Endemism

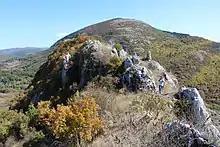
Cinder cones and vegetation of Kula Volcano in Turkey

Mountains can be seen as 'sky islands': refugia of endemics because species that live in the cool climates of mountain peaks are geographically isolated. For example, in the Alpes-Maritimes department of France, "Saxifraga florulenta" is an endemic plant that may have evolved in the Late Miocene and could have once been widespread across the Mediterranean Basin.